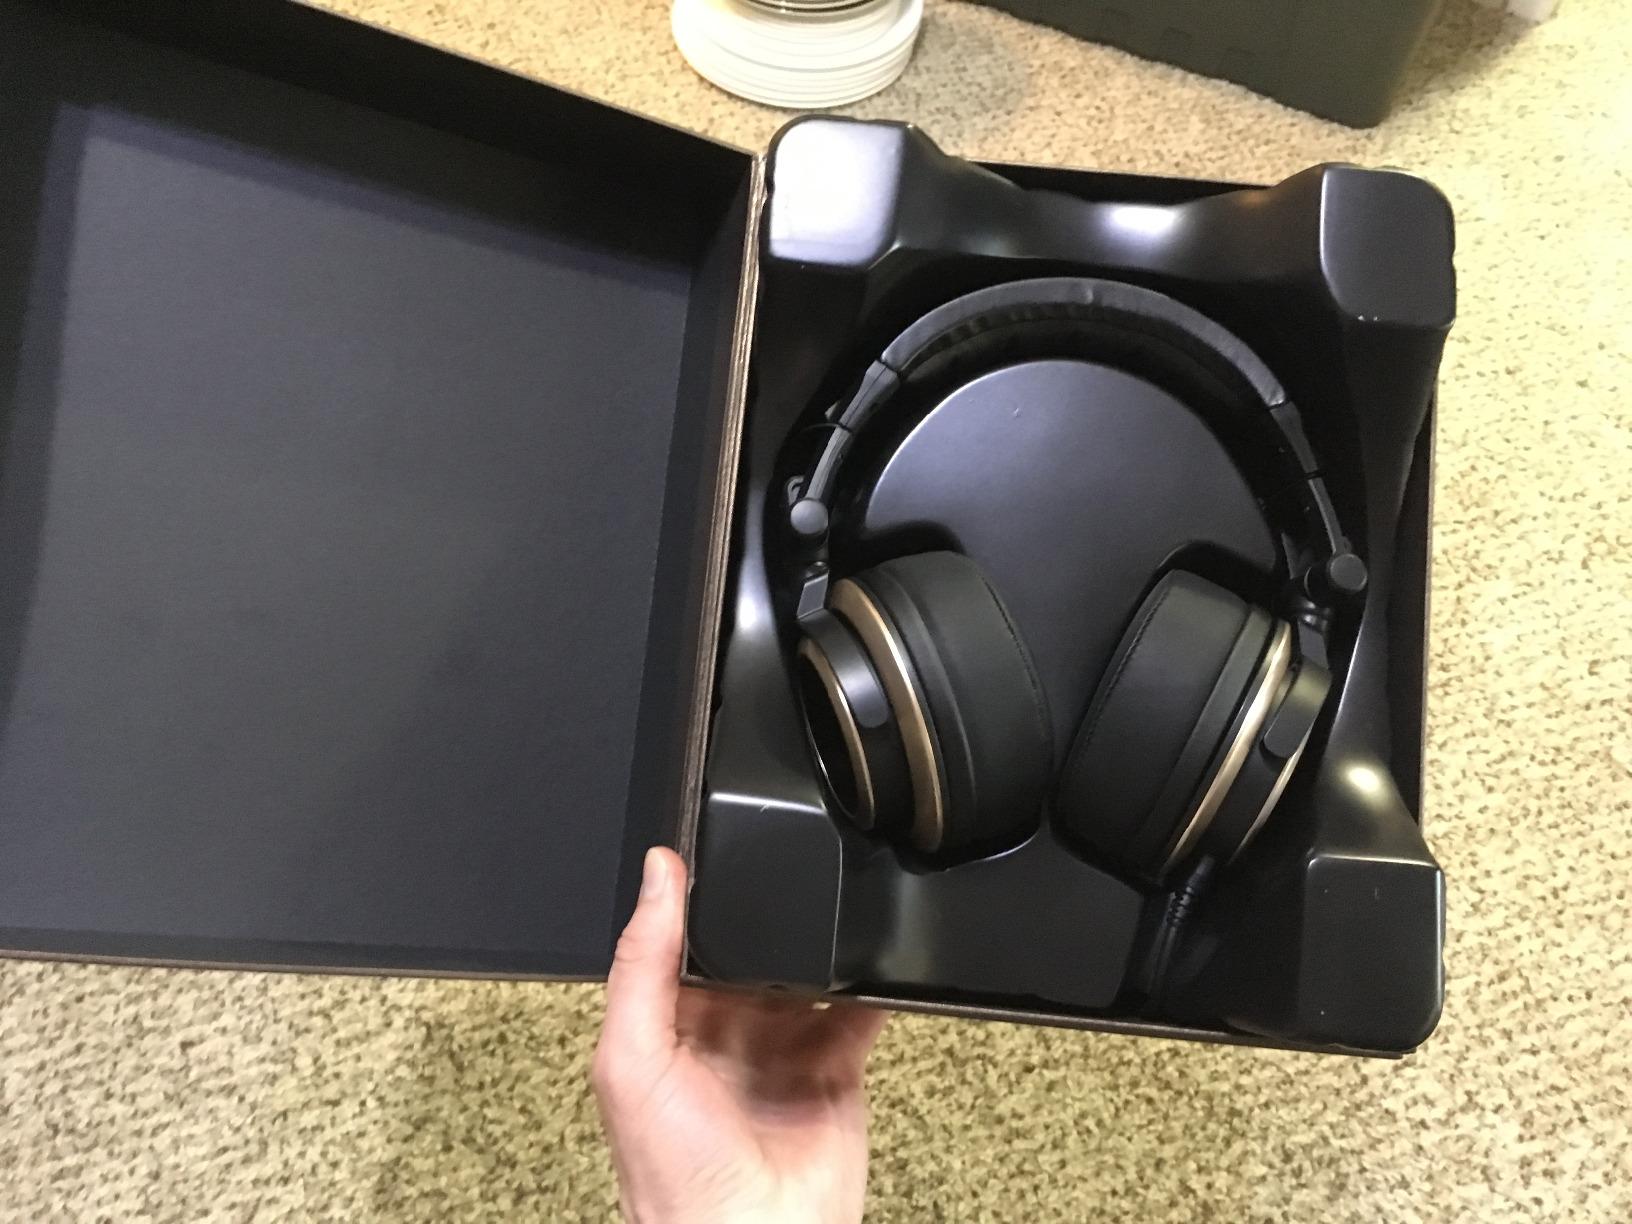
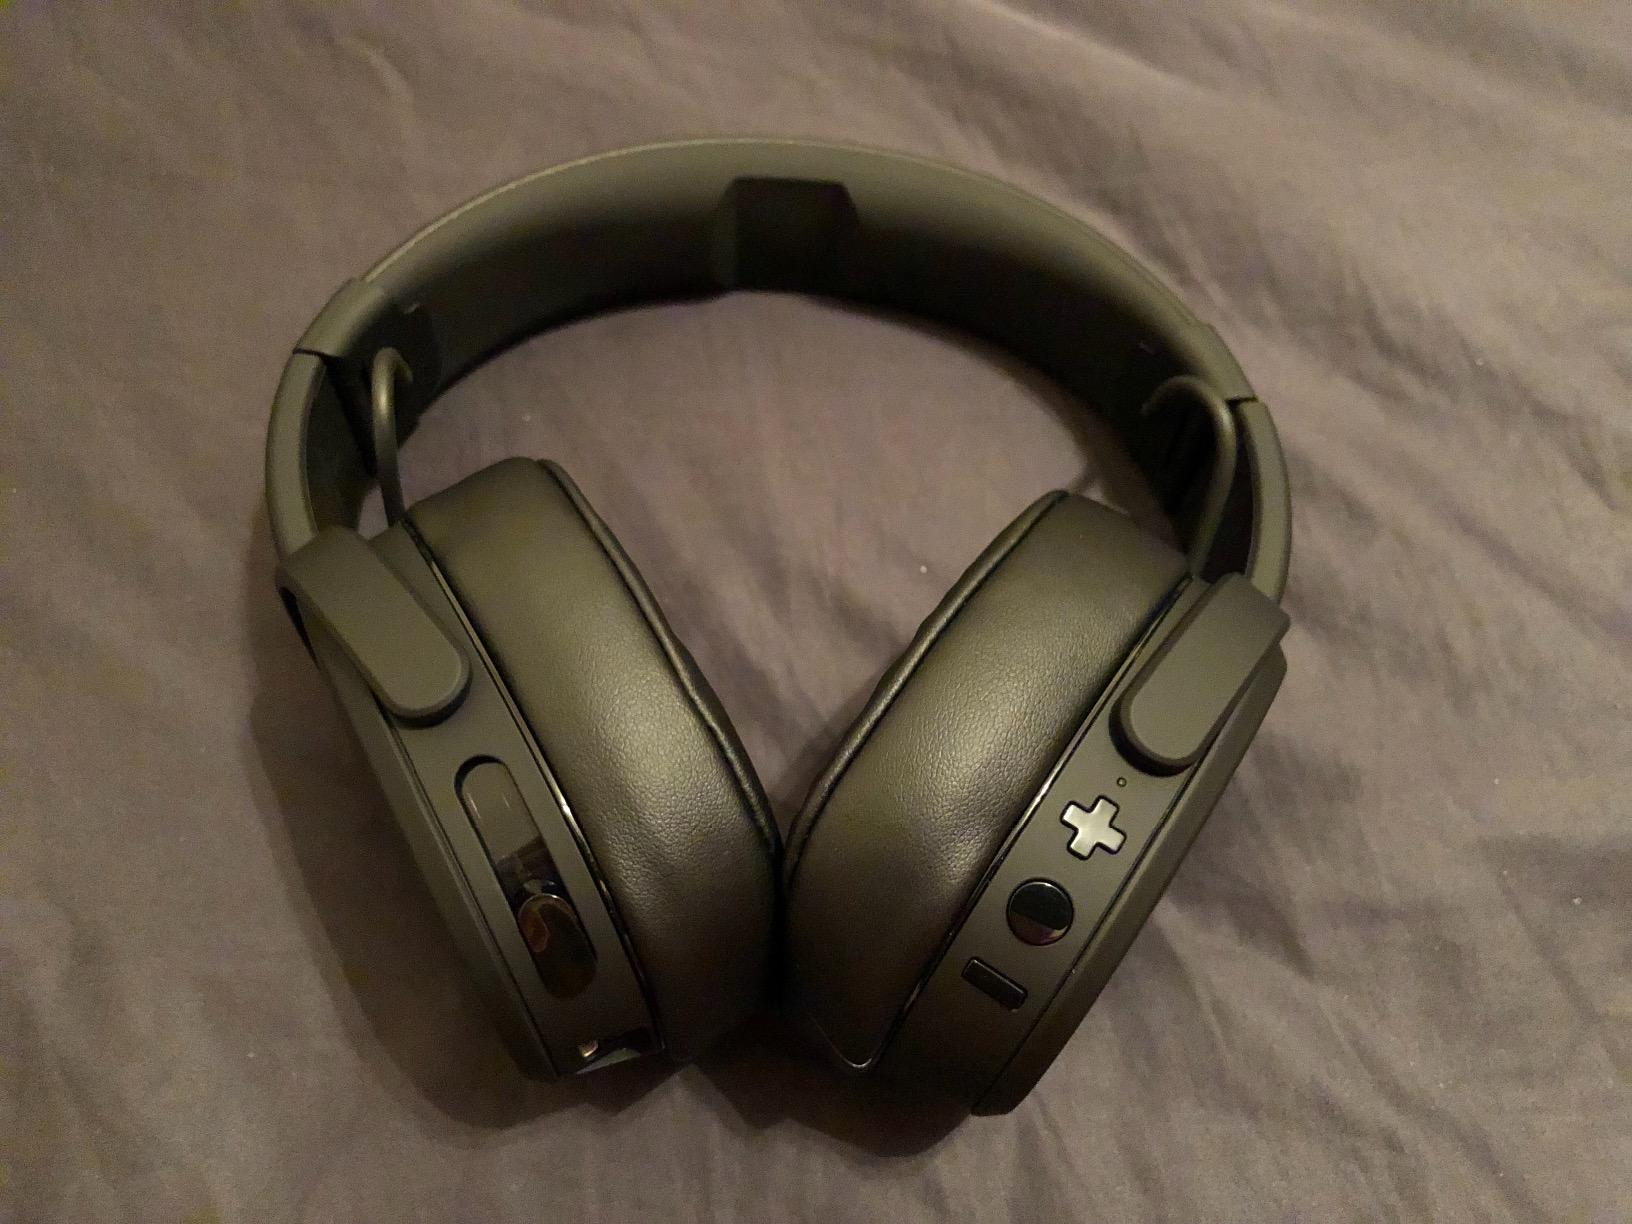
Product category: headphones
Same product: no